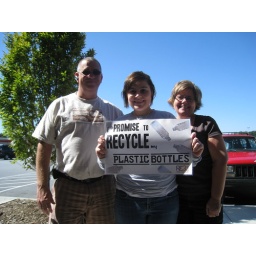
A promise to recycle plastic bottles at a Go Green event in Kernersville (10/3/2009_